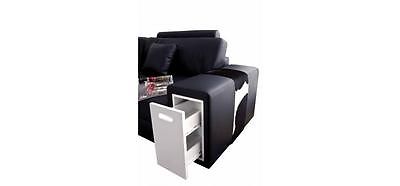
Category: sofa